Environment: real
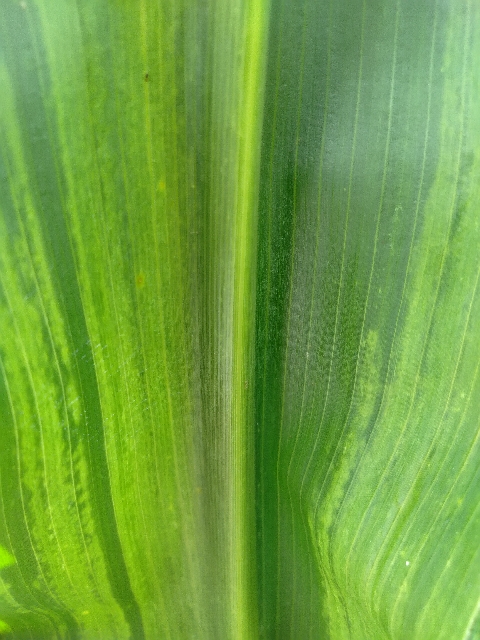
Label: lethal_necrosis